Tony Russo (whistleblower)

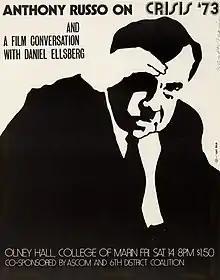
Poster by Rupert García for lecture on Crisis '73 in September 1973

Ellsberg and Russo remained friends and Ellsberg credits Russo with first planting the idea of leaking the Pentagon Papers. On 30 September 1969, Ellsberg approached Russo and asked for his help in locating a Xerox machine to copy the papers. Russo suggested that they could copy them at his girlfriend's ad agency; on 1 October 1969, Ellsberg removed the first set of papers from his office at RAND and he, Russo and Russo's girlfriend proceeded to copy them, a process that they would repeat over the following weeks.